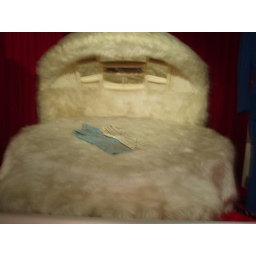
elvis's bed from upstairs in the house